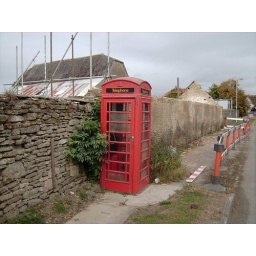
K6 in Yatton Keynell, Gloucestershire, with unusual yellow and black &amp;quot;Telephone&amp;quot; signs.